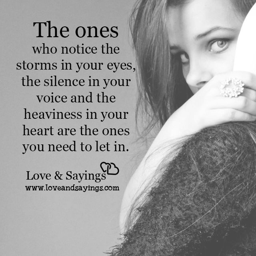
the storms in your eyes